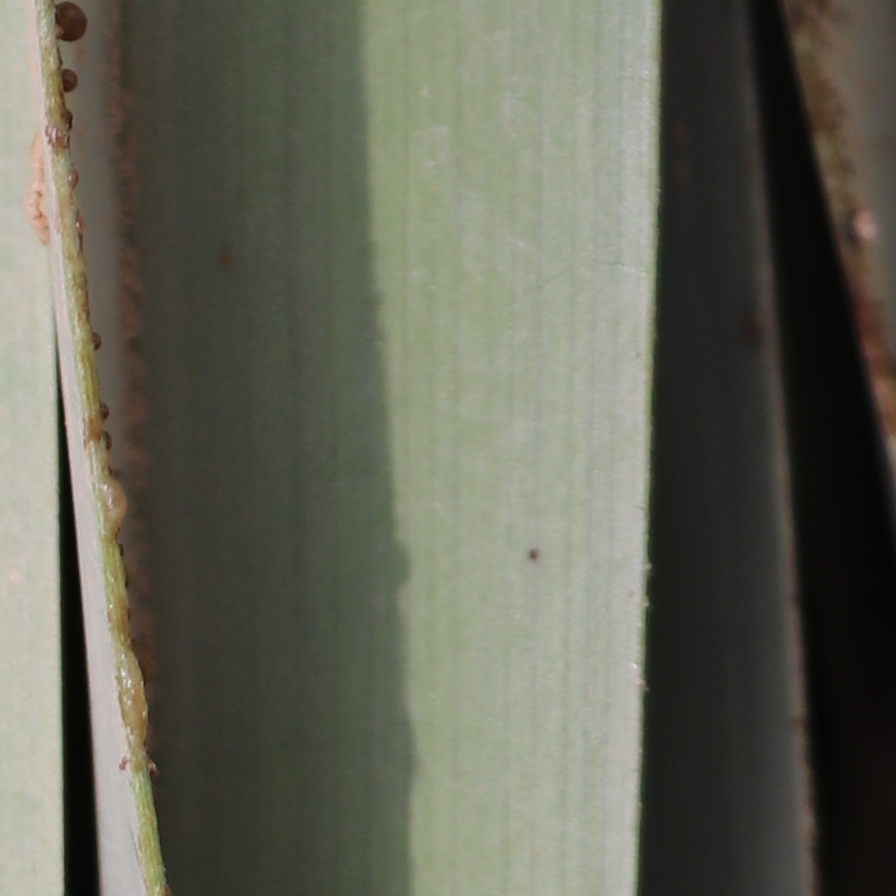
Label: Honey